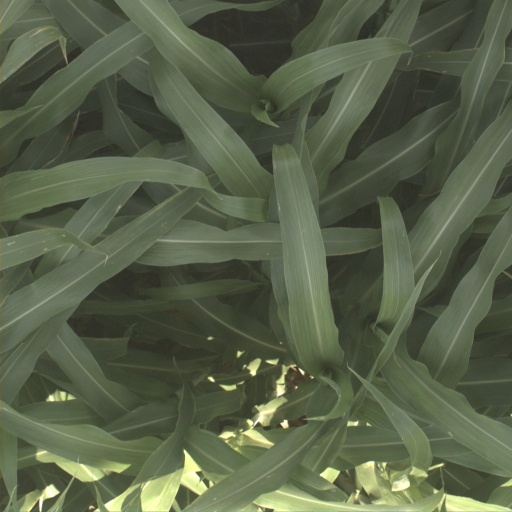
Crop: sorghum